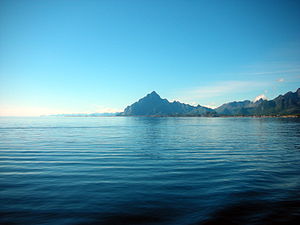
Vågakallen
Vågakallen er et fjeld i Vågan kommune i Lofoten. Fjeldet ligger vest for Kabelvåg og Henningsvær på Austvågøya.